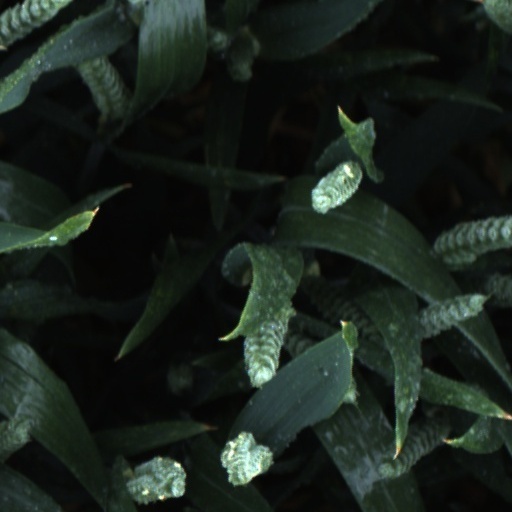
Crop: wheat